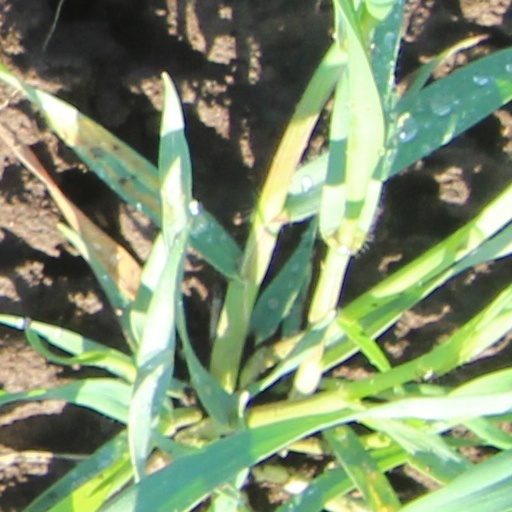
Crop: wheat